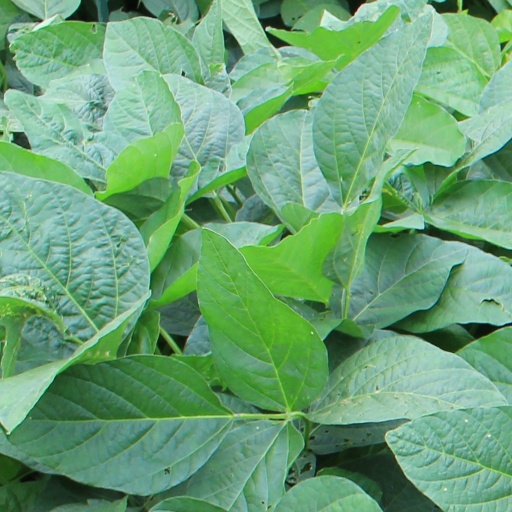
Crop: soybean